Kandiyoor Sree Mahadeva Temple

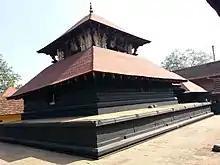
Sreekovil of Kandiyoor Temple

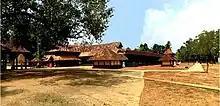
The temple compound (Mathilakam) of Kandiyur Maha Siva Temple

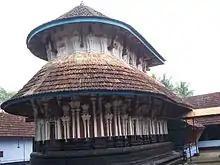
Kandiyoor Mahadeva Temple

There are many legends associated with the temple. It is considered as one among the 108 great Shiva temples of ancient Kerala consecrated by Lord Parashurama himself. according to another legend the Rishi Mrikandu, the father of Rishi Markandeya got an idol of Lord Shiva in Kirathamoorthy form while bathing in Ganga. He heard an oracle that the idol be placed in a holy and befitting place. The Rishi searching for the apt location came to Kerala and ended up on the banks of Achankovil and established the temple in Kandiyoor. The name Kandiyoor is a corruption of Kandathil.